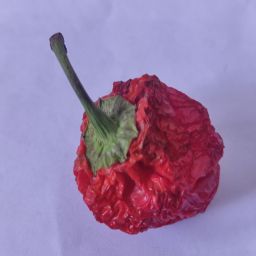
Crop: Bell Pepper
Quality: Dried